Inanga (instrument)

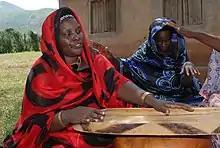
An inanga performance in Busongora, Uganda.

Natural fibers are used to make the strings; traditionally, animal guts or muscle was used, but nowadays, nylon and metal strings can be used. These strings are typically grouped into the following: the "imihanuro", the top two strings, the "imirya y'amajwi-ihibongoza", the middle strings, and the "imyakiro", the last two strings. The strings actually consist only of one, very long string that's threaded through the notches. It is then fastened to a wooden peg. The inānga follows the pentatonic scale. The player tunes the instrument by tightening and loosening the instrument accordingly.